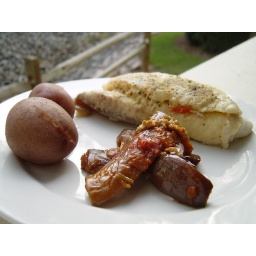
red potatoes, eggplant in tomato sauce, tilapia fish stuffed with crabmeat